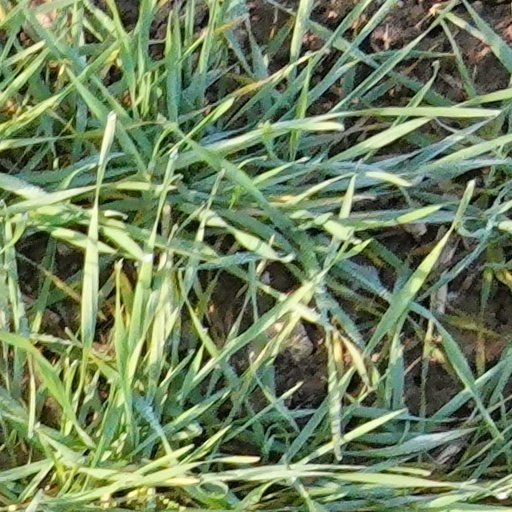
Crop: wheat